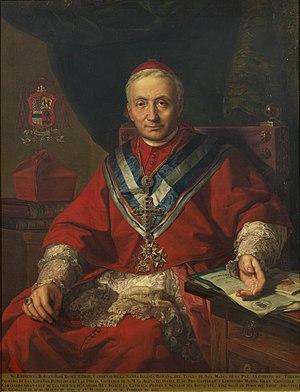
Juan José Bonel y Orbe est un cardinal espagnol du XIXᵉ siècle.